Sport Wales National Centre

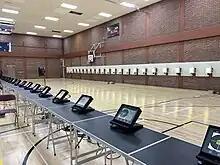
Jubilee Hall configured as an airgun range for the 2022 European Commonwealth Shooting Championships

The Welsh Target Shooting Federation represents the interests of airgun, rifle, pistol and shotgun shooting in Wales from offices in the National Centre. It also operates a 50metre outdoor and 10metre indoor range at the Centre for its high performance rifle and airgun teams. These ranges have also been used as training bases by GB Academy and Talent Squads.